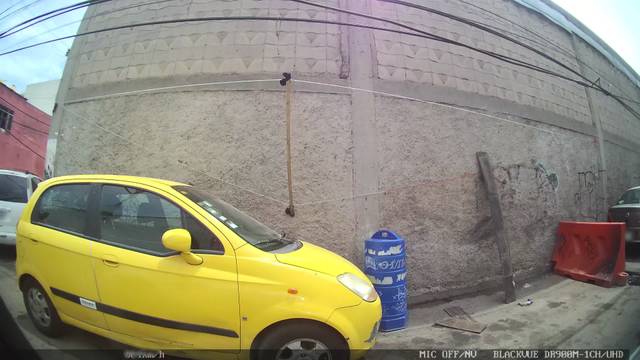
Region: Mexico
Coordinates: 19.452, -99.189